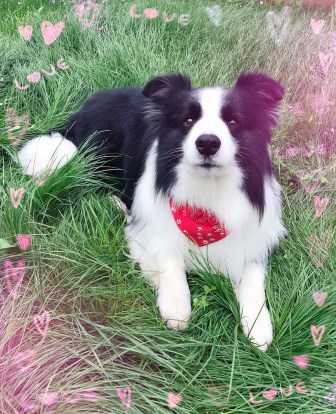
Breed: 2594-n000109-Border_collie